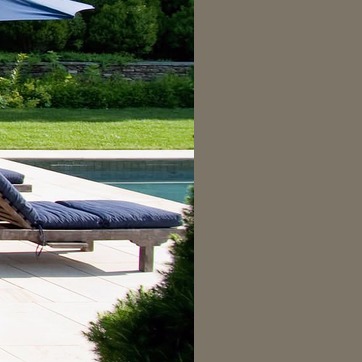
Material: water